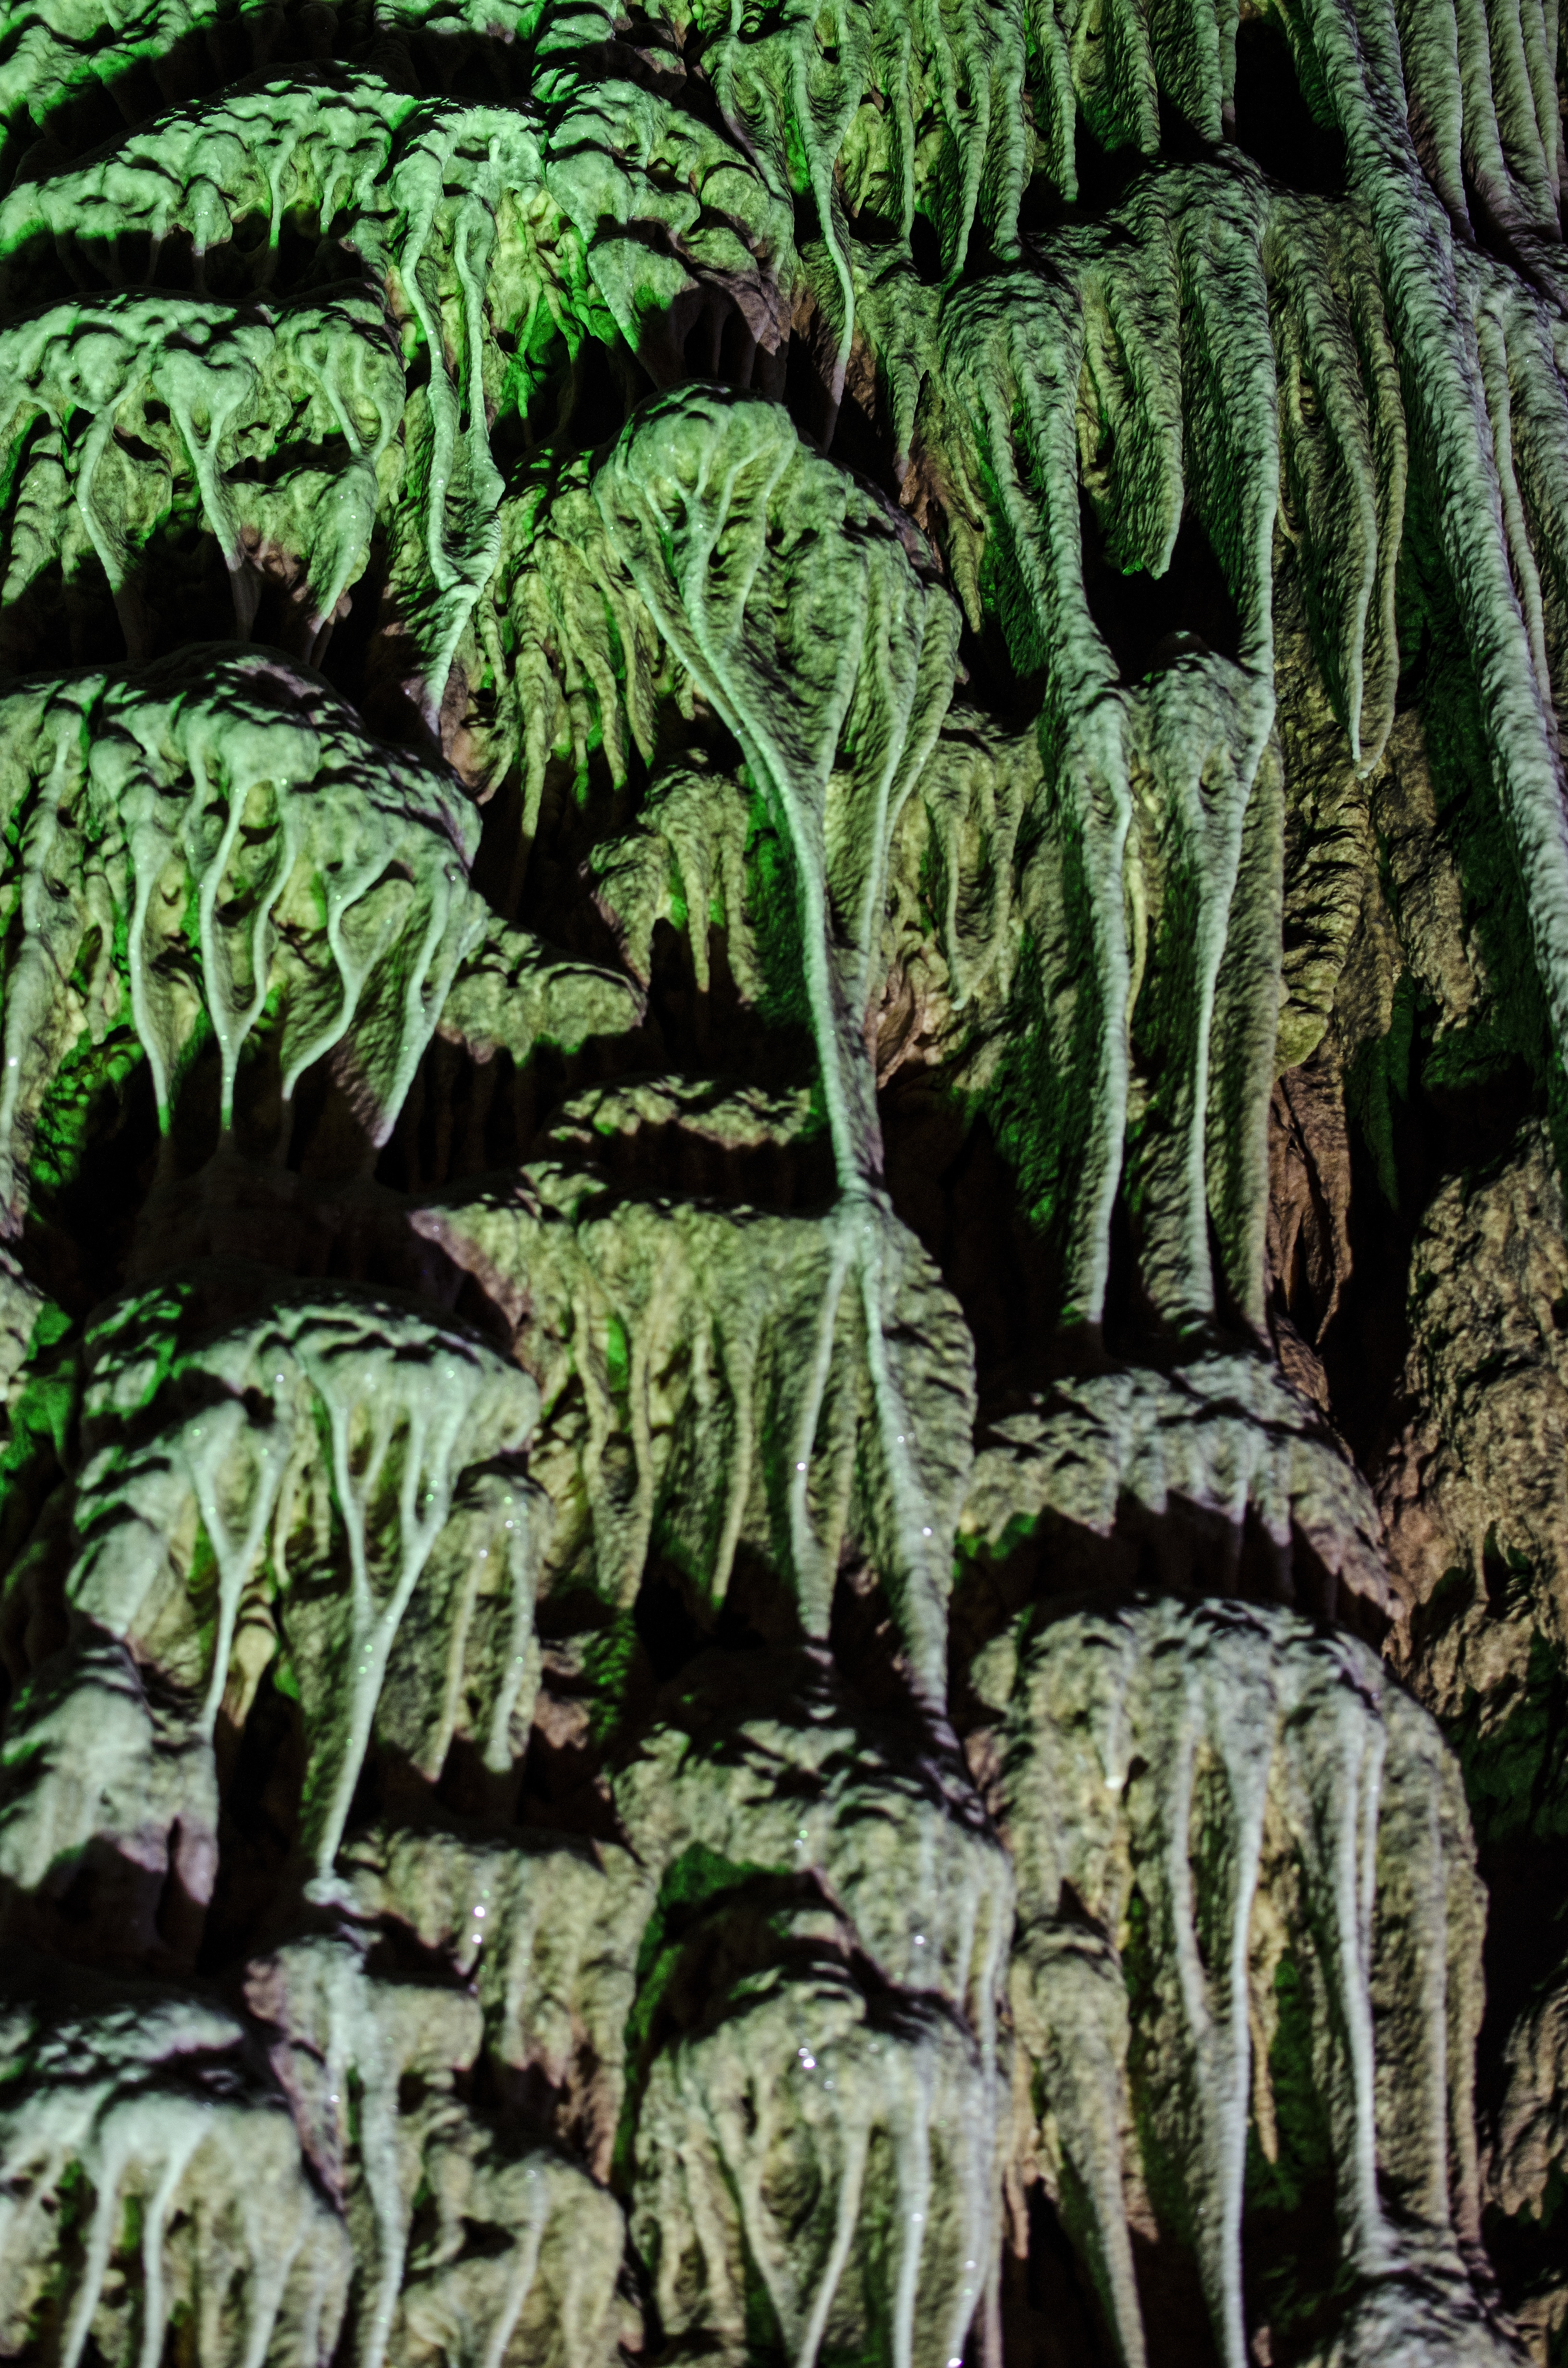
forest, plant, leaf, flower, stone, cave, jungle, botany, flora, fern, rocks, vegetation, rainforest, flowering plant, plant stem, land plant, ferns and horsetails, arecales, vascular plant, ostrich fern